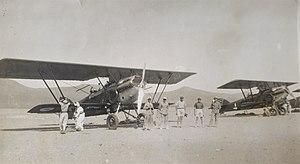
Potez sur le terrain Ounianga 1941
Félix Raymond, dit Jean-Pierre, est pilote des Forces aériennes françaises libres, pilote et officier supérieur de l'Armée de l'air puis pilote de l'aviation civile aux Transports Aériens Intercontinentaux et à Air Vietnam.